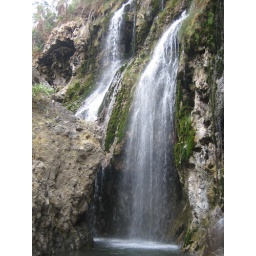
Ice cold water runs from mountain high above and mixes with warm spring water below.